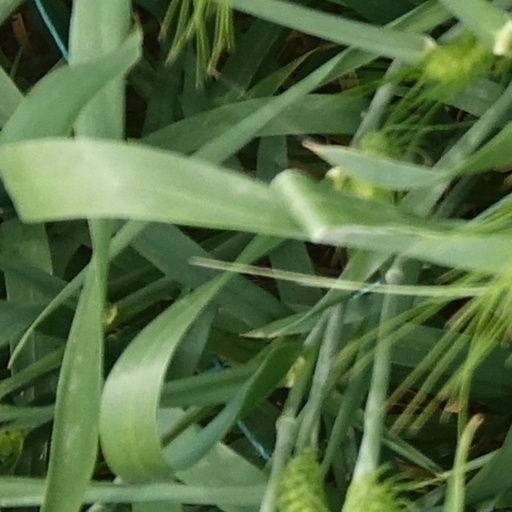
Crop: wheat